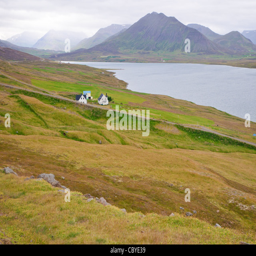
an idyllic landscape in the countryside near the north coast